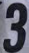
Number: 3